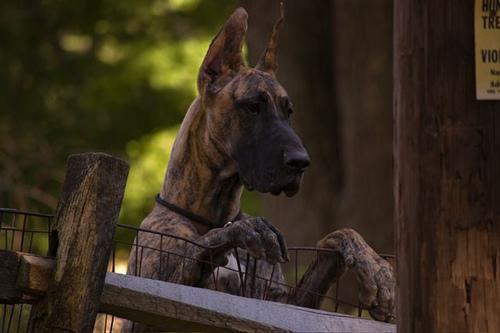
Great_Dane